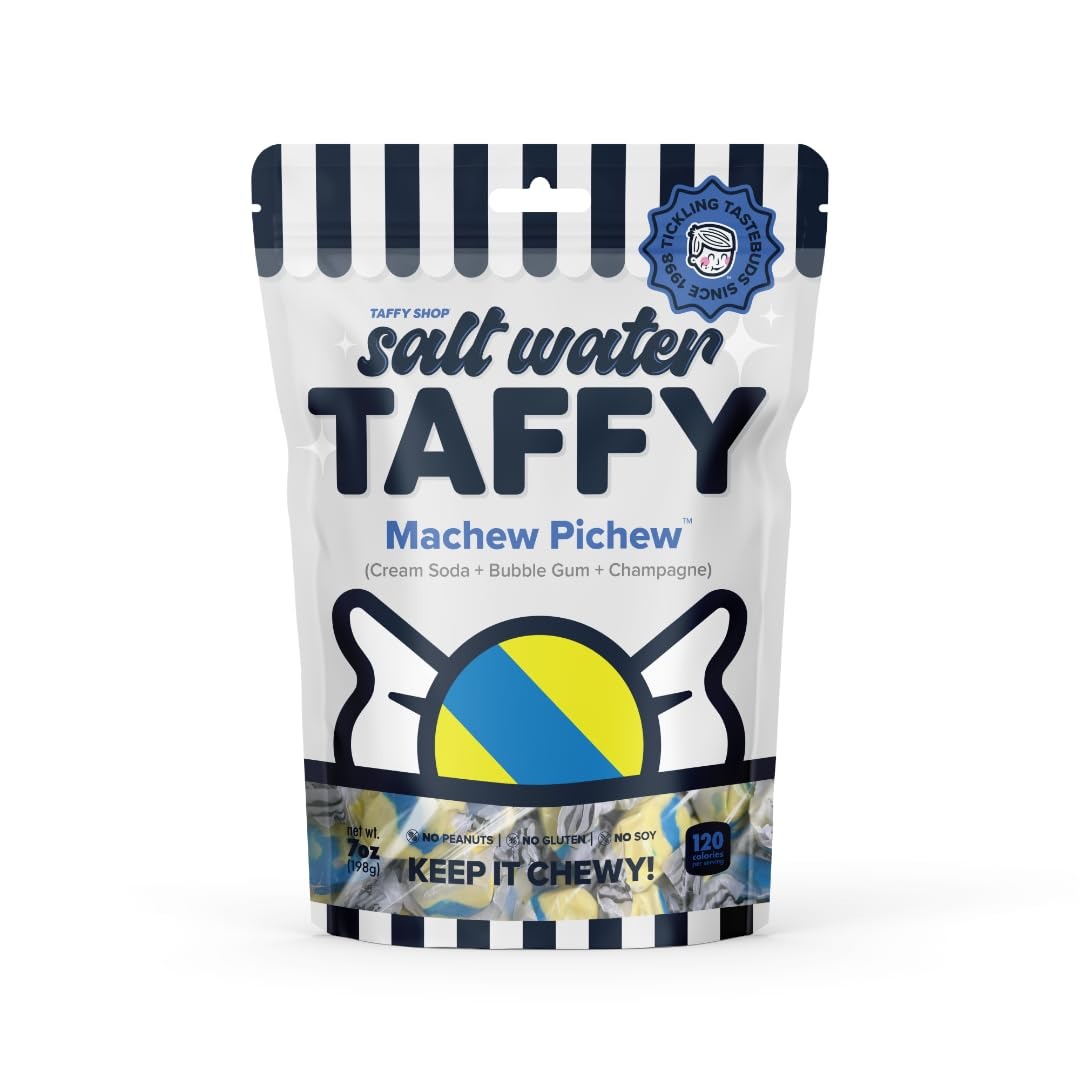
Item Name: Taffy Shop Machew Pichew, Cream Soda Bubble gum Champagne Salt Water Taffy – Gourmet Soft Chewy Candy, Bulk Sweet Snack, Fresh Gift & Gluten-Free, 140 Individually Wrapped Pieces (32oz)
Bullet Point 1: Machew Pichew Taffy is a wonderfully bubbly celebration! Cream soda, bubble gum, and a hint of champagne come together for a fizzy, fun twist. It’s like a party in every bite—chewy, bubbly, and absolutely unforgettable!
Bullet Point 2: Celebrate Every Holiday! From Halloween thrills to Thanksgiving feasts, Christmas cheer, and Easter treats. Sweeten Valentine’s Day, honor Mother’s & Father’s Day, and don’t forget Labor Day, Memorial Day, Hanukkah, and Fourth of July fun!
Bullet Point 3: Gourmet & Shameless: Our premium saltwater taffy is crafted from fresh protein rich egg whites, real sea salt, and coconut oil. A healthy snack made peanut free, soy free, and even sugar-free options for all to enjoy!
Bullet Point 4: Bulk Candy for all Events: Our individually wrapped treats are perfect for trick-or-treaters.. Ideal for large gatherings, corporate events, school functions, church events, fundraisers, and birthday celebrations—Best treat to fill your candy jar!
Bullet Point 5: Perfect treat for any Adventure: hiking, hunting, camping, road trips, Poolside, movie night or to toss it in your backpack or travel bag set. Or great for a night in, whether it's a movie night supplies, late night snack, or board game treat.
Product Description: Gourmet Salt Water Taffy! Whether you're searching for Halloween candy, taffy like coffee, bananas, or strawberries, we’ve got it all. Enjoy fruity flavors like apples, watermelon, and tropical coconut cult. Try fruit snacks, tangy ginger chews, or indulgent chocolate. Our healthy snacks, protein snacks, and sugar-free candy offer guilt-free. These individually wrapped treats are ideal for Halloween party favors, bulk candy, or a snacks variety pack for adults. Our variety pack is perfect for trunk or treat, birthday party favors, and corporate events. Savor unique flavors like pistachio or fun keto-friendly snacks. Whether you're craving gummy bears, a chips variety pack, or classic party favors, we’ve got you covered. Planning for Halloween gifts or stocking up on swedish candy and freeze-dried candy? Enjoy fun treats like gum, caramel apple lollipops, and chewing gum, or stock your pantry with bulk candy individually wrapped. We offer gluten-free and kosher options for everyone. Whether it’s going with your granola bars bulk, fiber gummies in a snack box. Indulge in fruity flavors like mango and peaches, or grab sour candy, caramel popcorn, and white chocolate taffy for a movie night. Grab snack packs, a perfect bar, or individual packs for on the go. We offer healthy snacks for adults, dye-free candy, and gluten-free snacks. Try nostalgic cotton candy, and classic candy corn salt water taffy. Better than lollipops individually wrapped, assorted candy variety packs,and caramel candy!
Value: 32.0
Unit: Ounce

Price: 26.48